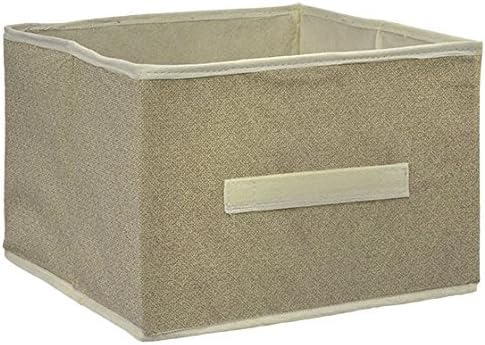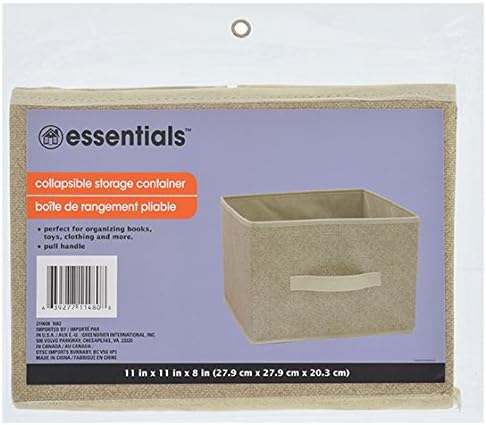
Essentials Collapsible Storage Container with Handles (11"x11"x8") - Tan
Category: Amazon Home
Organize and store clutter in these lovely tan storage containers! Each collapsible container measures 11x11x8-in. and easily holds books, clothing, classroom supplies, and other items. They look great in any room, plus convenient handles make it easy to pull down off of shelves or out from under a bed. Great for playrooms, day care centers, classrooms, dorm rooms, and more.
Features: Durable non-woven fabric | Sleek, fashionable look.